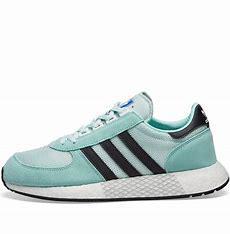
Brand: Adidas
Model: Marathon Tech